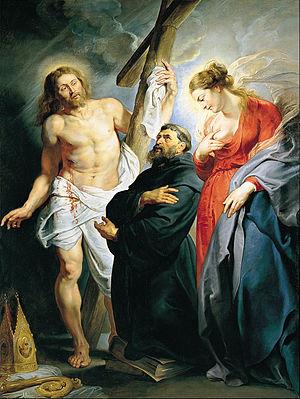
Charles Van Hoorn est une religieux flamand, de l'ordre des ermites de saint Augustin, considéré comme l'un des plus remarquables prédicateurs des Pays-Bas méridionaux au XVIIe siècle.